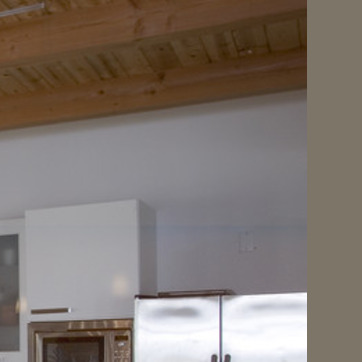
Material: painted